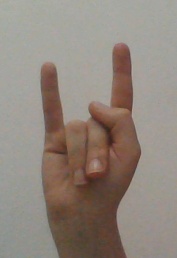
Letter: la